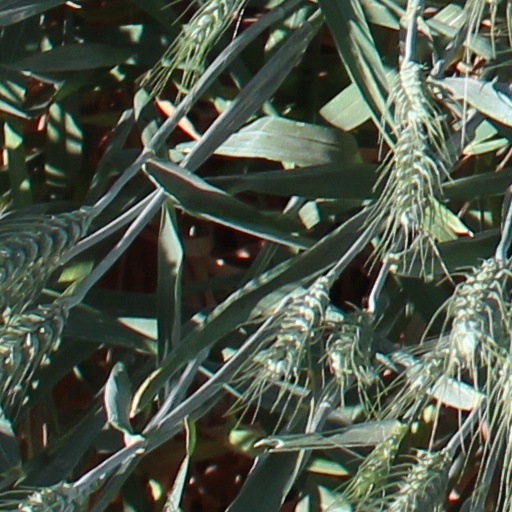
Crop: wheat